Fifth Third Center (Nashville)

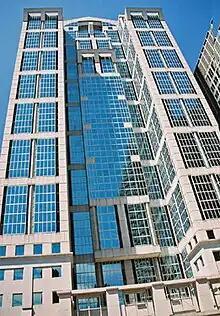

The tower was designed as the Third National Corporation headquarters, and originally called Third National Financial Center. After the acquisition of Third National by SunTrust, the tower became known as SunTrust Center until 2004, when the naming rights were given up due to SunTrust's plans to move to the upcoming SunTrust Plaza.